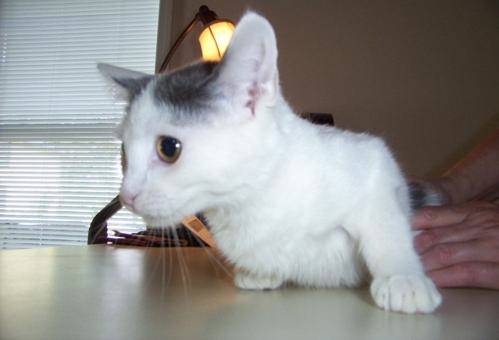
Label: cat